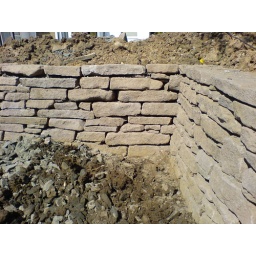
Raised bed built in a garden in Bearsden. Made of red sandstone. Garden design by redoxide